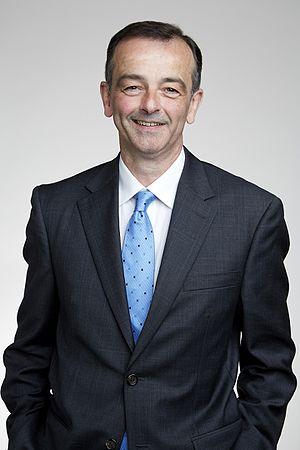
Martin Bridson en 2016, lors de son intronisation comme Fellow de la Royal Society.
Martin Robert Bridson est un mathématicien de l'Île de Man. Il est titulaire de la chaire Whitehead de Professeur de mathématiques pures à l'Université d'Oxford et il est fellow du Magdalen College d'Oxford. Spécialisé en géométrie, en topologie et en théorie des groupes, Bridson est surtout connu pour ses travaux en théorie géométrique des groupes.